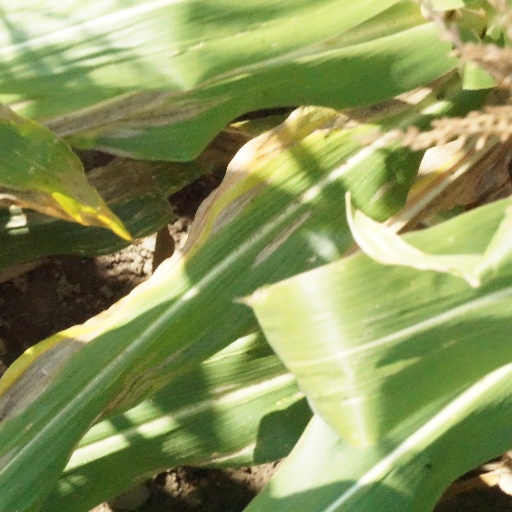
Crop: maize; corn